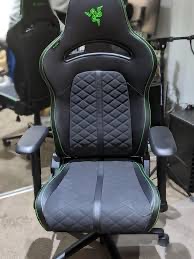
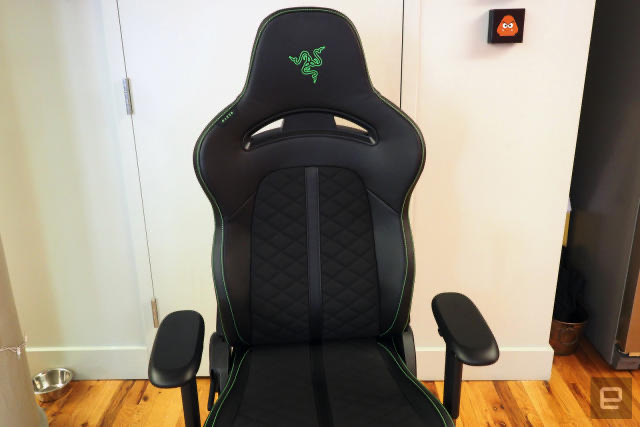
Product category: items_chair
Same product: yes